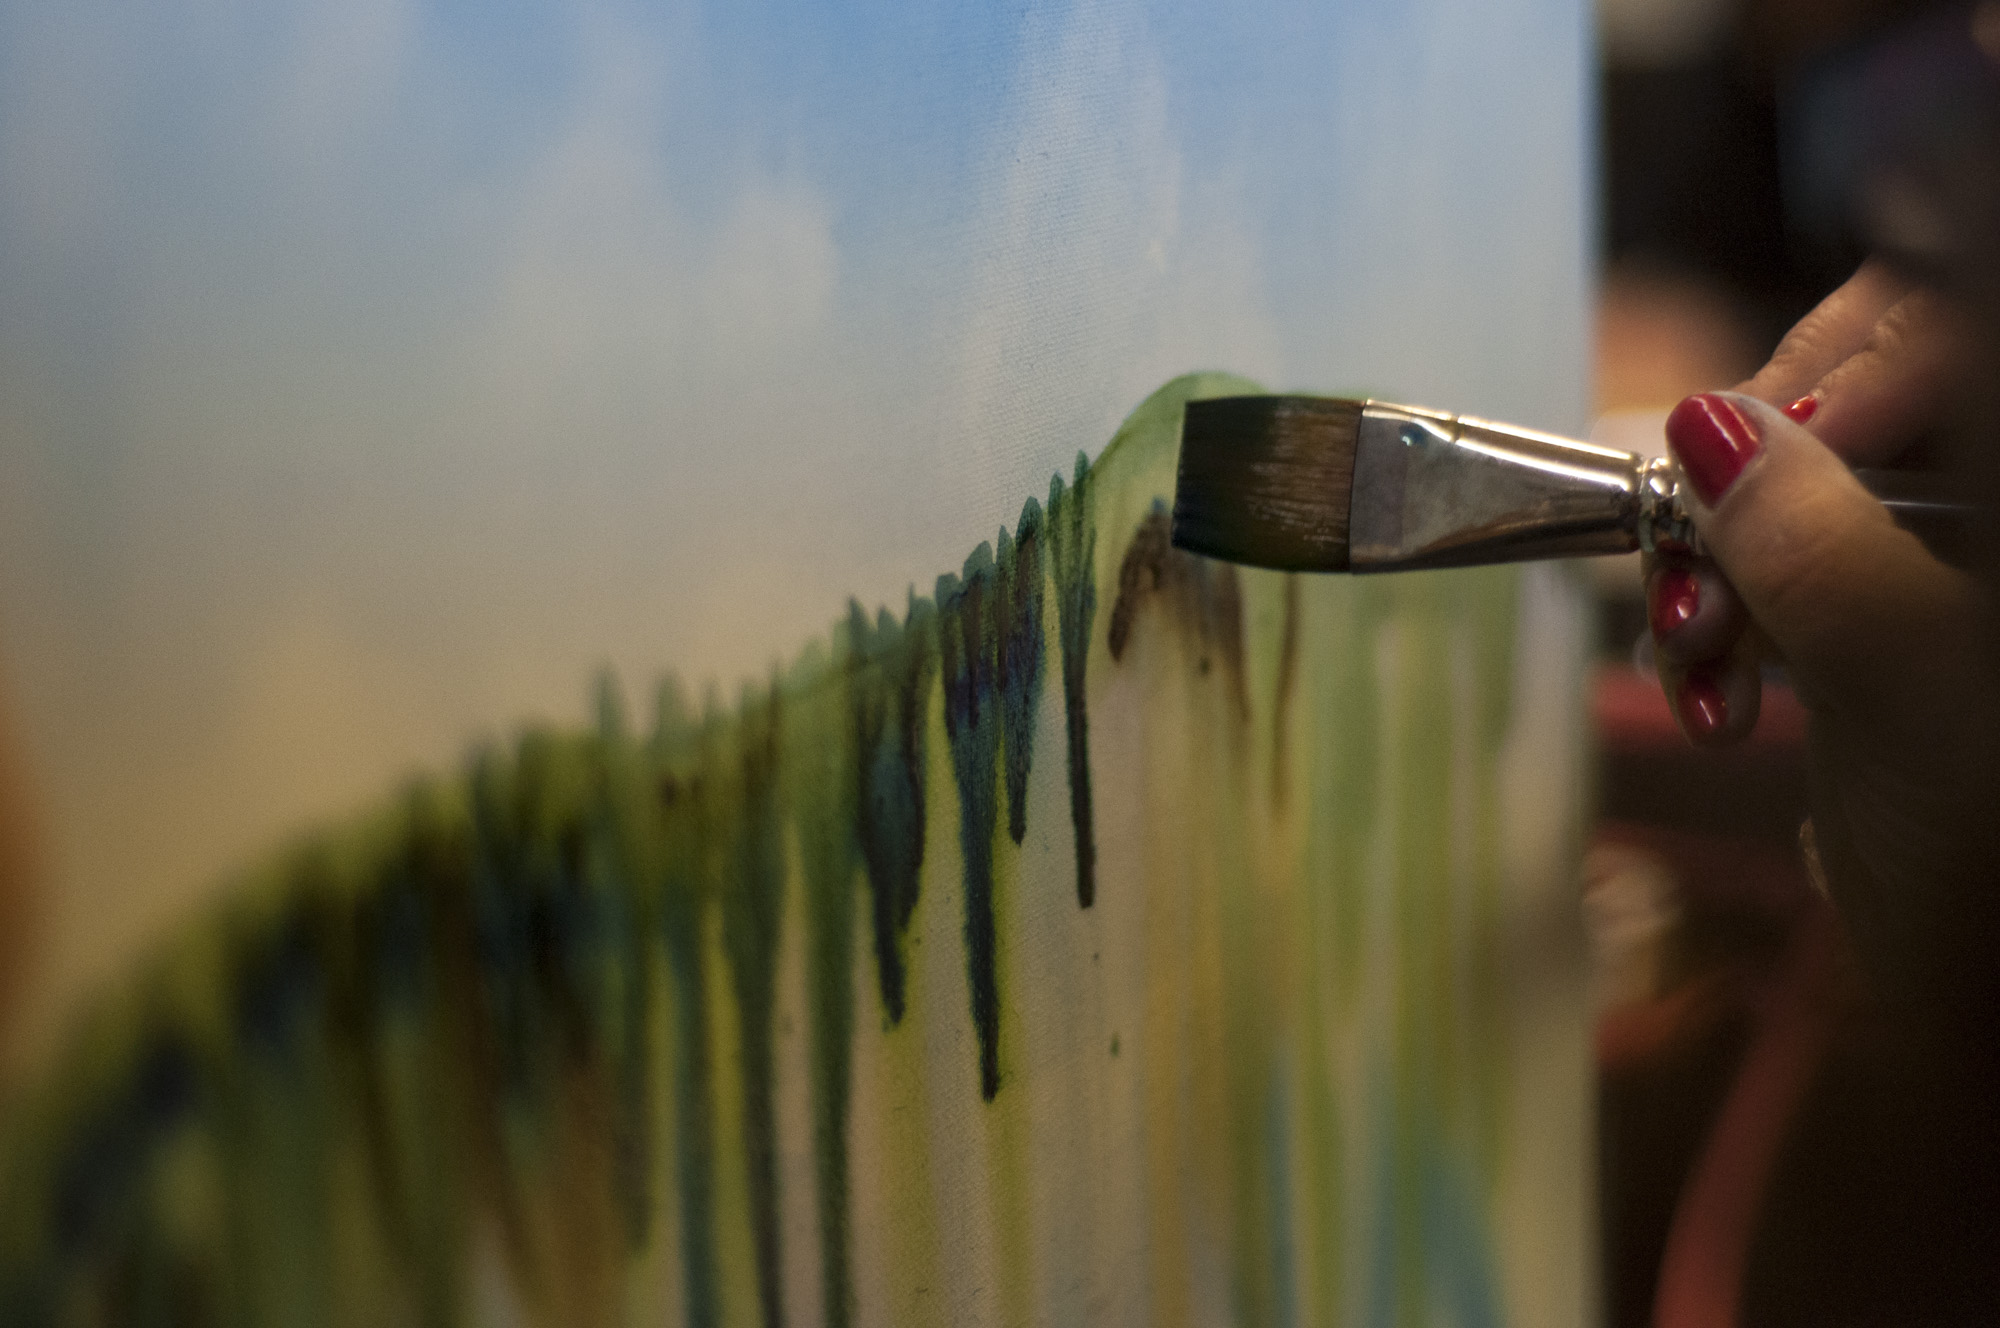
hand, water, grass, person, light, abstract, girl, woman, photography, sunlight, morning, leaf, flower, green, reflection, color, artist, paint, paintbrush, painting, watercolor, close up, painter, canvas, macro photography, grass family, drip painting